Automotive aerodynamics

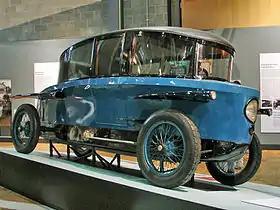
Edmund Rumpler's 1921 Tropfenwagen was the first series-produced aerodynamically designed automobile, before the Chrysler Airflow and the Tatra 77.

The frictional force of aerodynamic drag increases significantly with vehicle speed. As early as the 1920s engineers began to consider automobile shape in reducing aerodynamic drag at higher speeds. By the 1950s German and British automotive engineers were systematically analyzing the effects of automotive drag for the higher performance vehicles. By the late 1960s scientists also became aware of the significant increase in sound levels emitted by automobiles at high speed. These effects were understood to increase the intensity of sound levels for adjacent land uses at a non-linear rate. Soon highway engineers began to design roadways to consider the speed effects of aerodynamic drag produced sound levels, and automobile manufacturers considered the same factors in vehicle design.